Neura, Goa

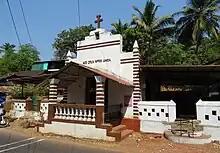
"Ave crux spes unica" chapel (2017)

Among the landmarks in Neura is the Shri Dhondeshwar Temple. The village is also home to two educational institutions, namely the Dayanand Arya High School and the Azmane High School.